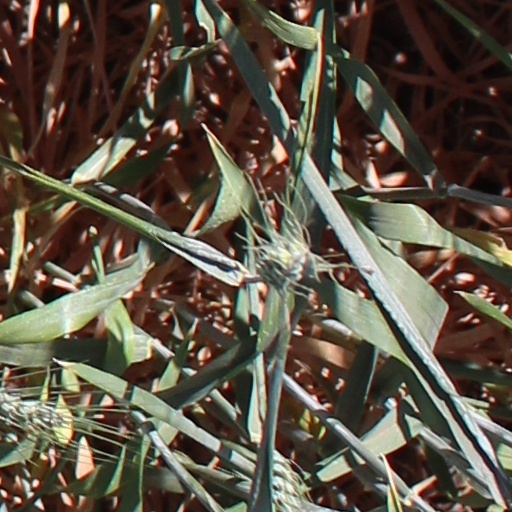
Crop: wheat